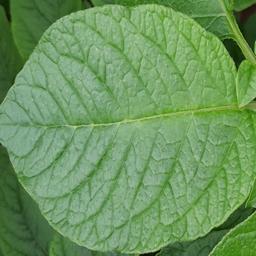
Etiqueta: Sana